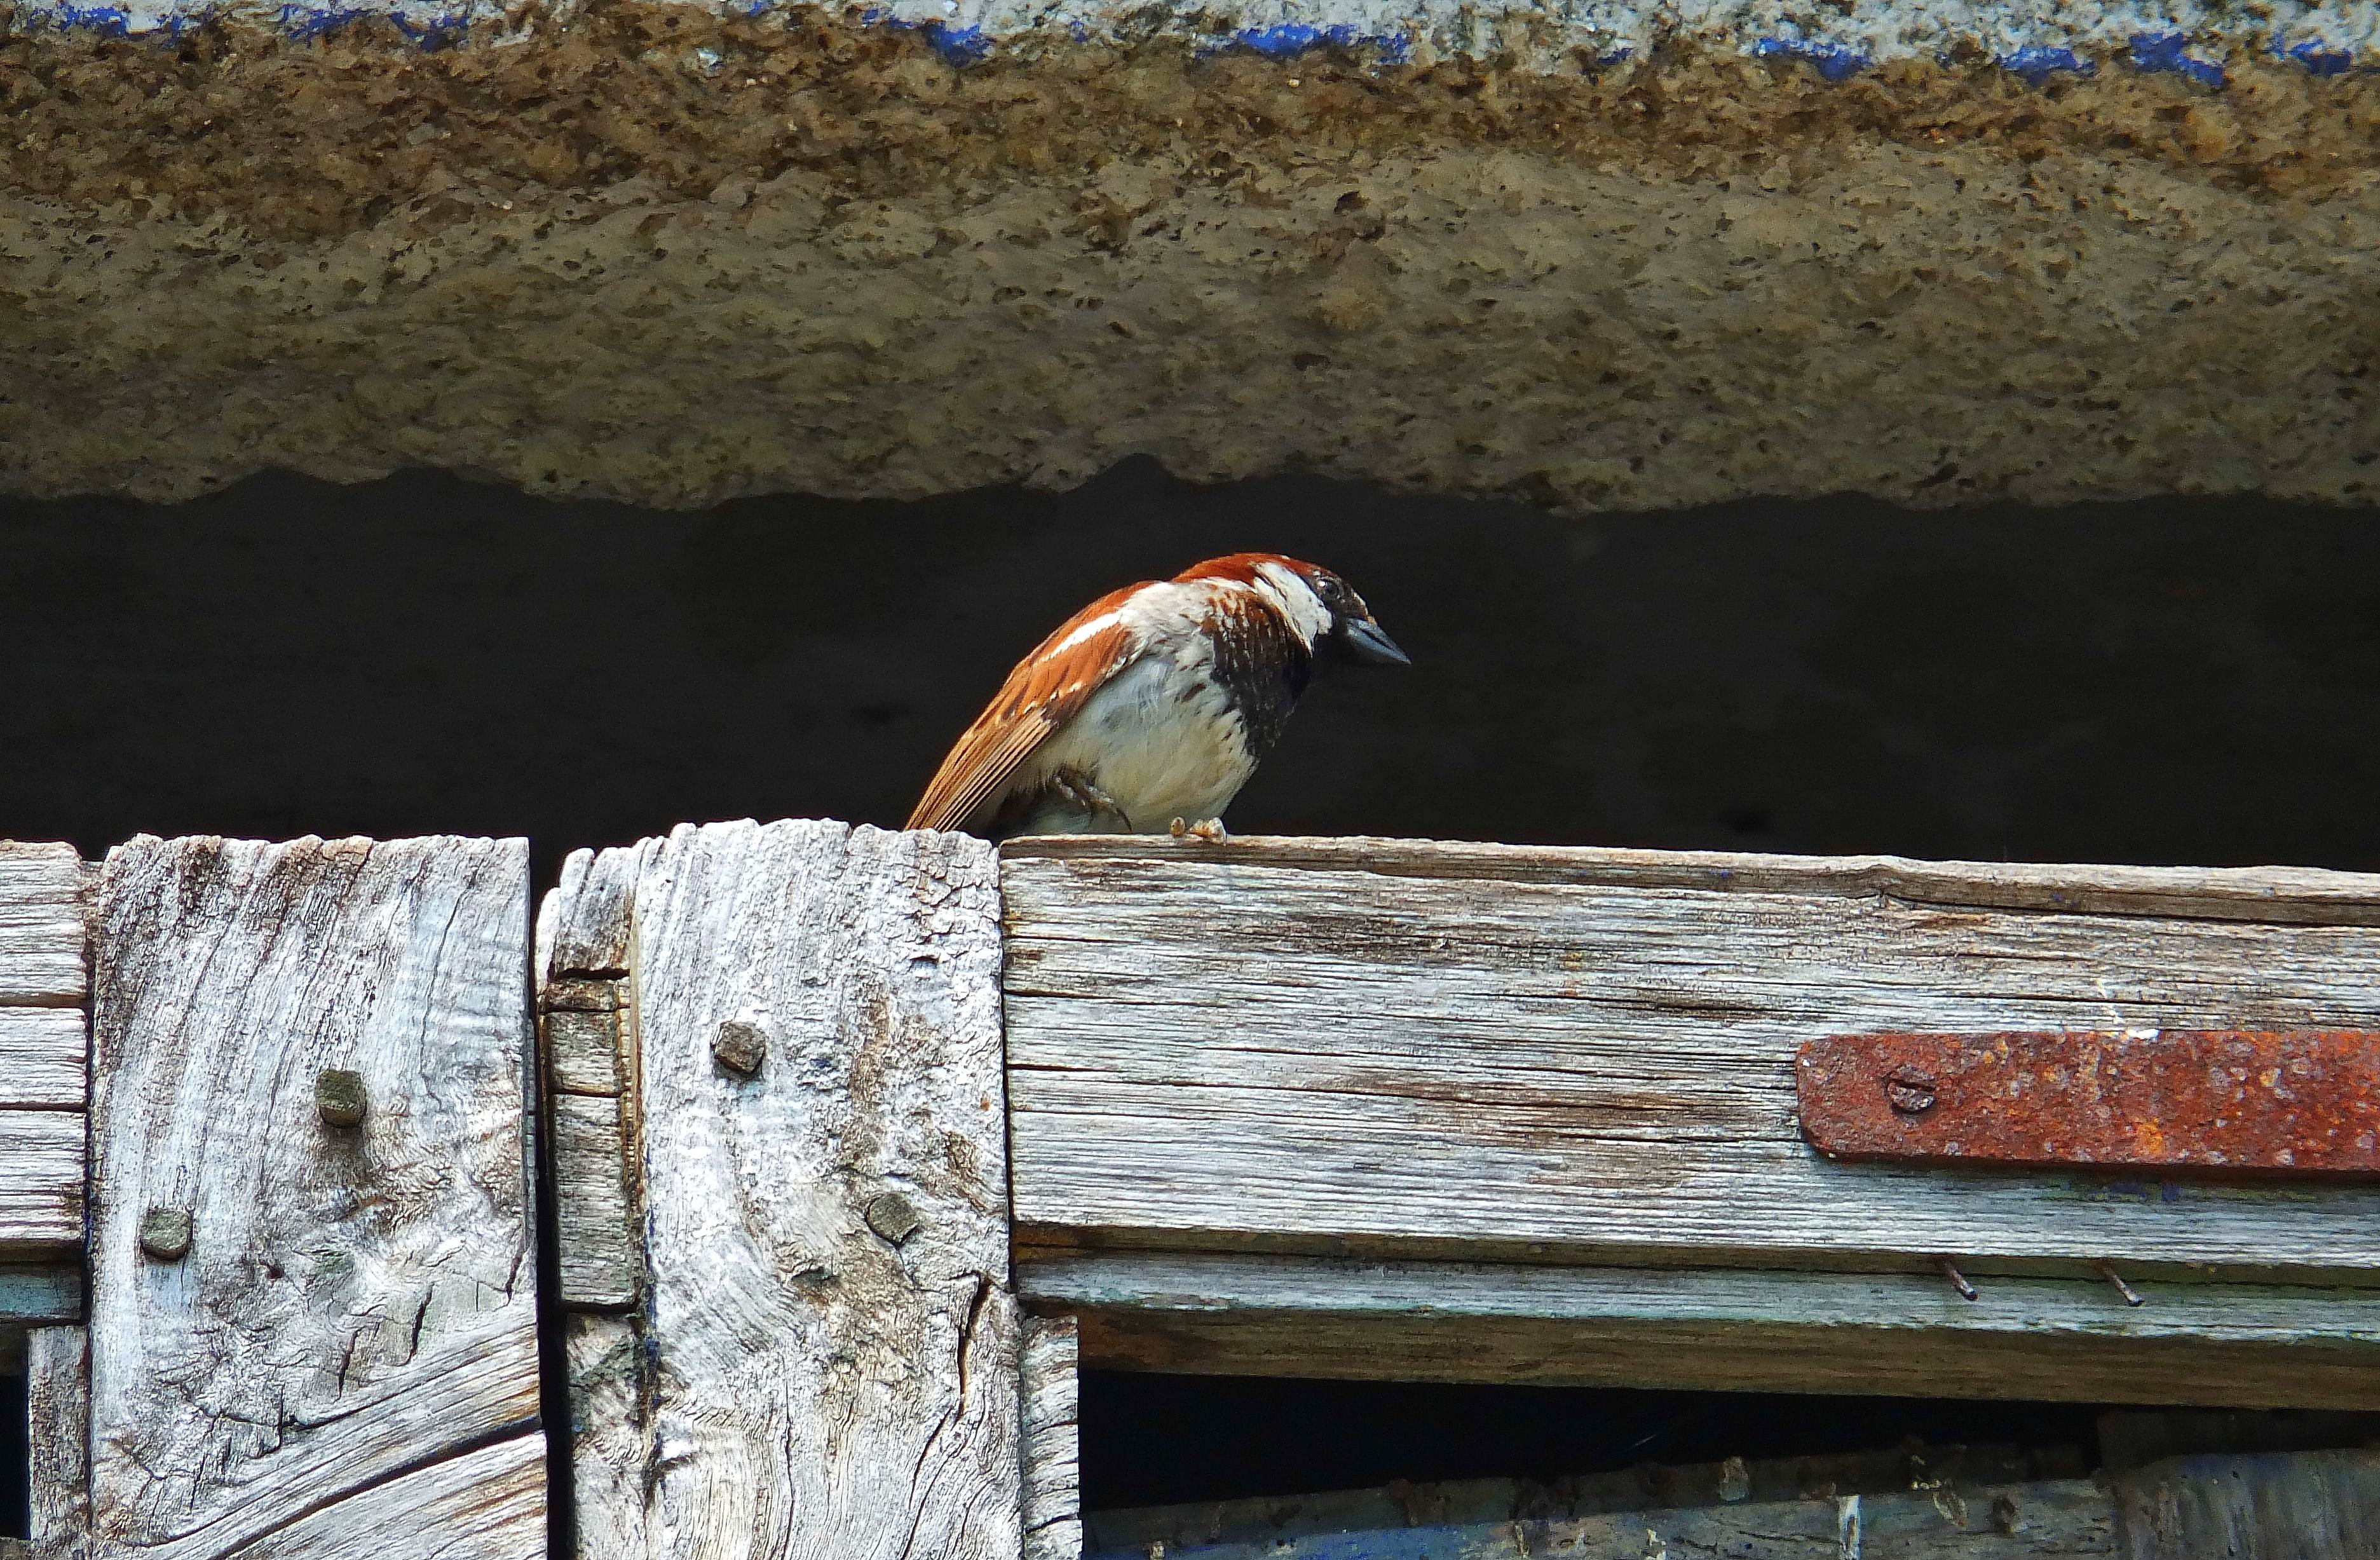
nature, bird, wood, wildlife, zoo, macro, fauna, animals, naturaleza, espaa, galicia, pontevedra, ggl1, gaby1, animales, pontevedragaliciaespaa, fujifilmxs1, old world flycatcher, perching bird